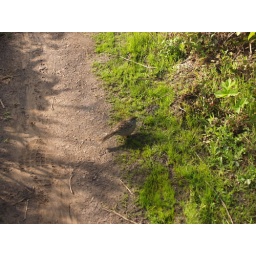
Wren stood her ground on the trail - only flying away as I stepped over her.